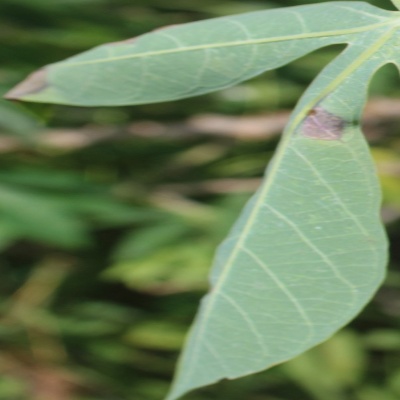
Crop: Cassava
Condition: bacterial blight